East End Jewish Radicals

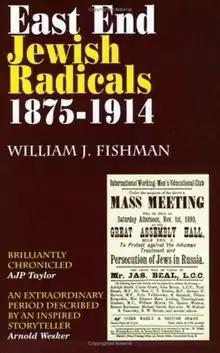

East End Jewish Radicals, 1875–1914 is a 1975 book by historian William J. Fishman on the history of Jews in London's East End. It was published by Gerald Duckworth & Co in association with the Acton Society Trust. The American edition was published in the same year by Pantheon Books under the title Jewish Radicals: From Czarist Stetl to London Ghetto.